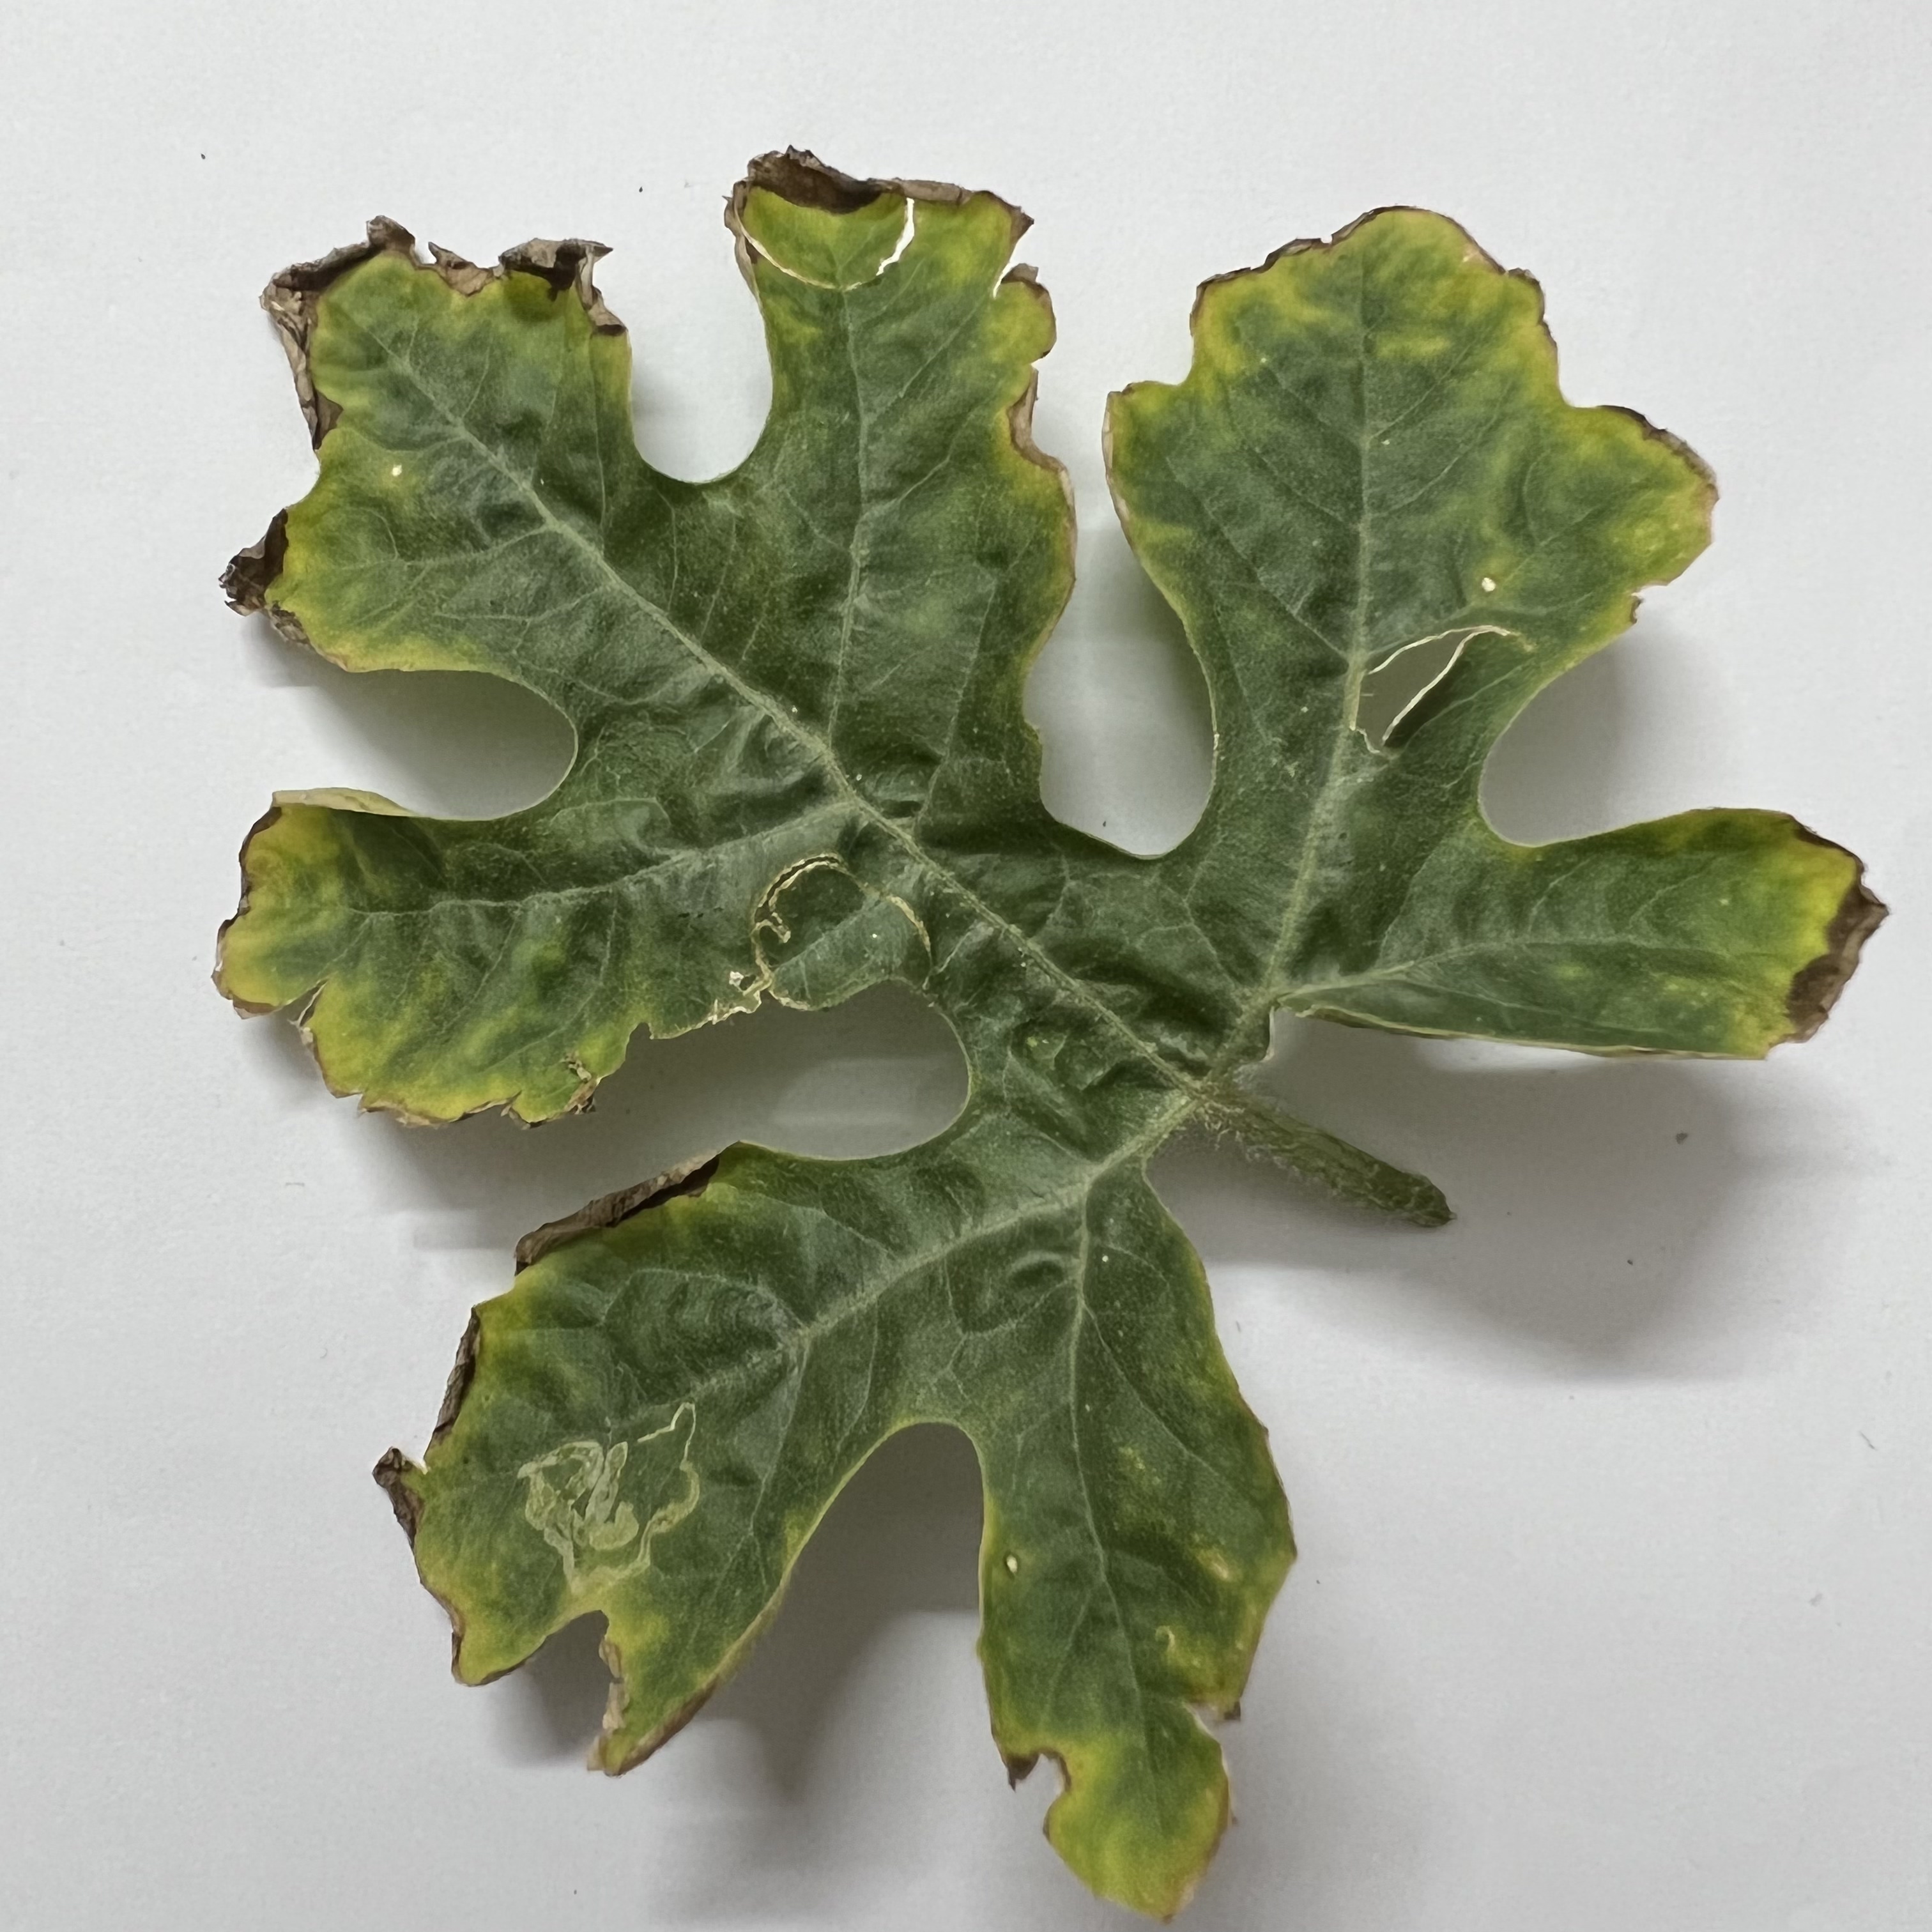
Label: Downy_Mildew